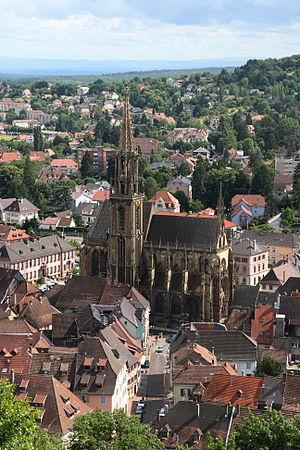
Thann [tan] est une commune française située dans le département du Haut-Rhin, en région Grand Est.